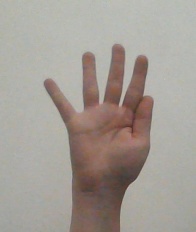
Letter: sheen